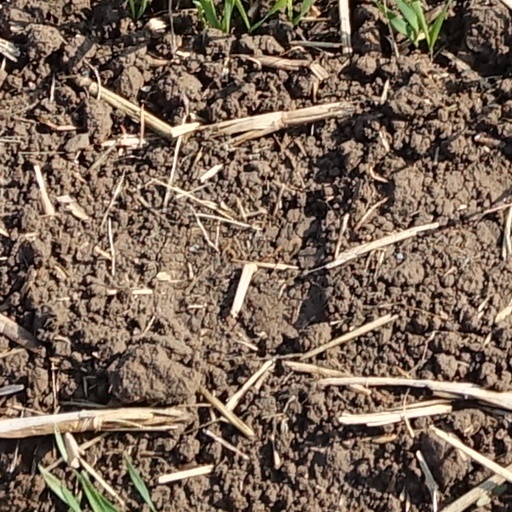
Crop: wheat